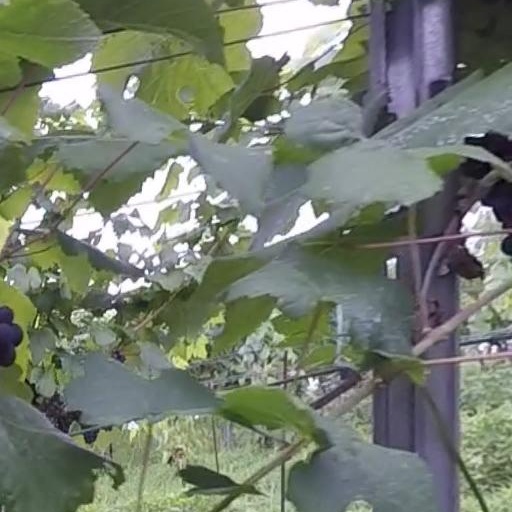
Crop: grape